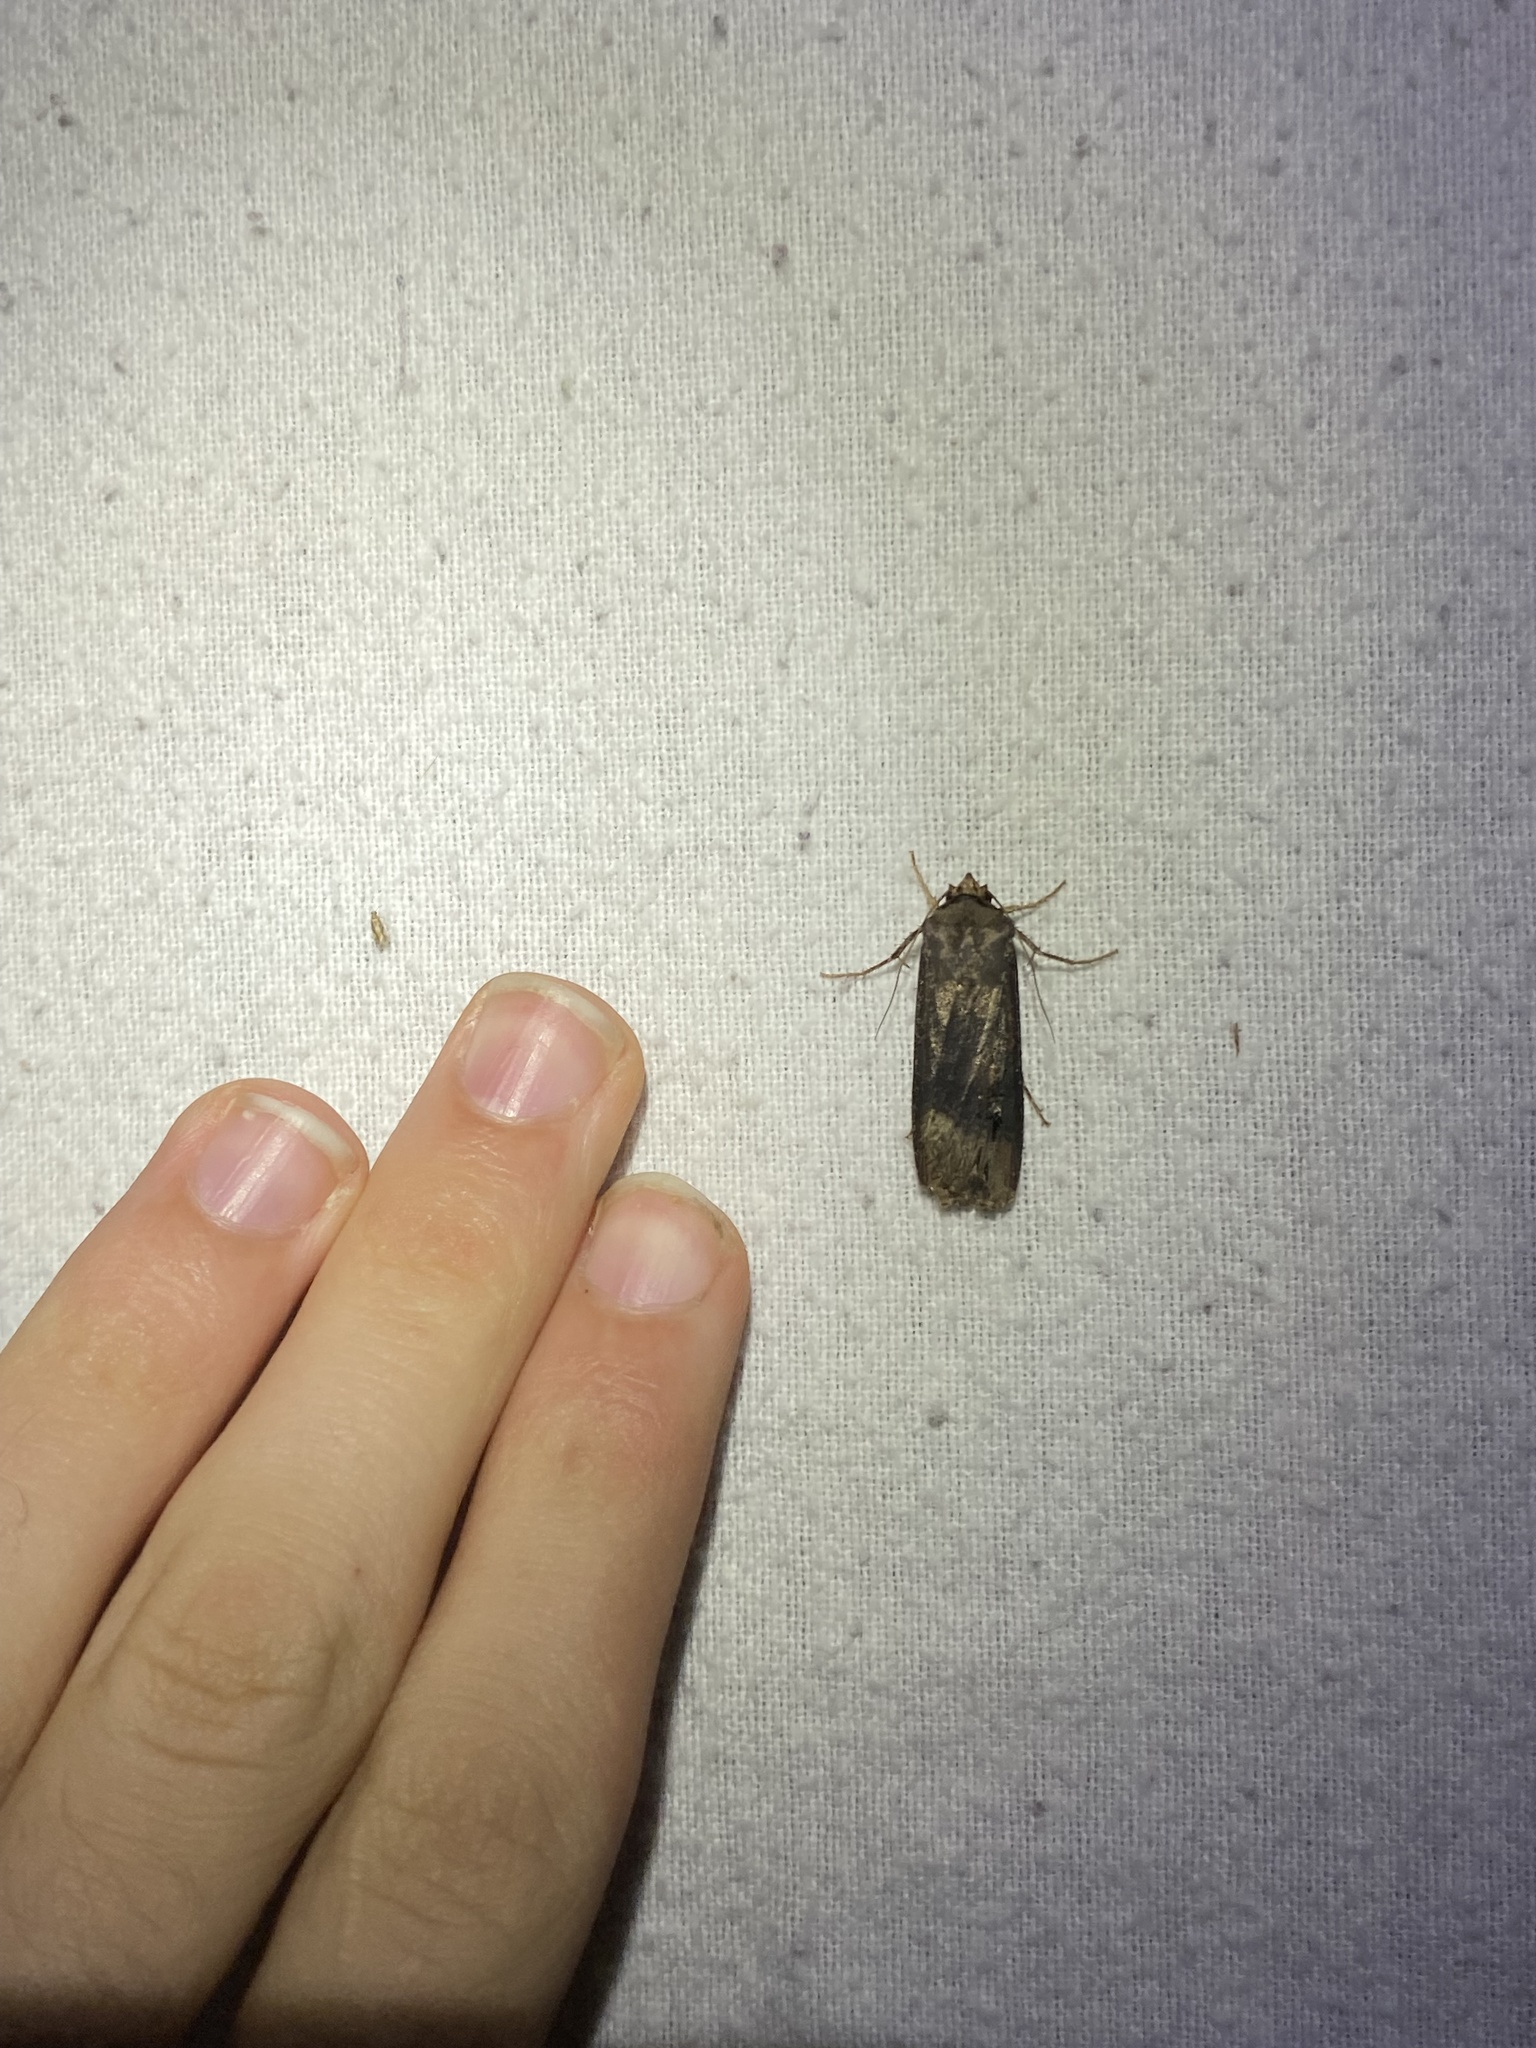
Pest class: cutworms